Edward Hoby

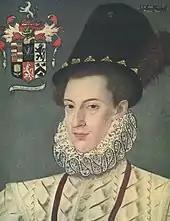
Portrait of Hoby, aged 18 (now in Ipswich Museum)

Under the auspices of his uncle, Lord Burghley, he rose into high favour at the Elizabethan court and was frequently employed on confidential missions. Hoby's fortunes were further advanced by his marriage, on 21 May 1582, to Margaret, daughter of Henry Carey, 1st Baron Hunsdon, cousin of Queen Elizabeth. The day after the wedding he was knighted by the Queen.